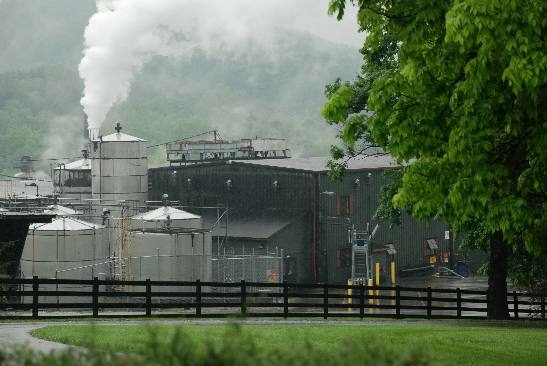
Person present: No